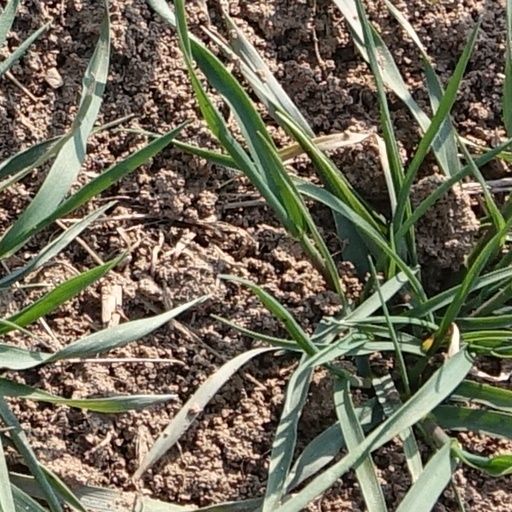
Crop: wheat